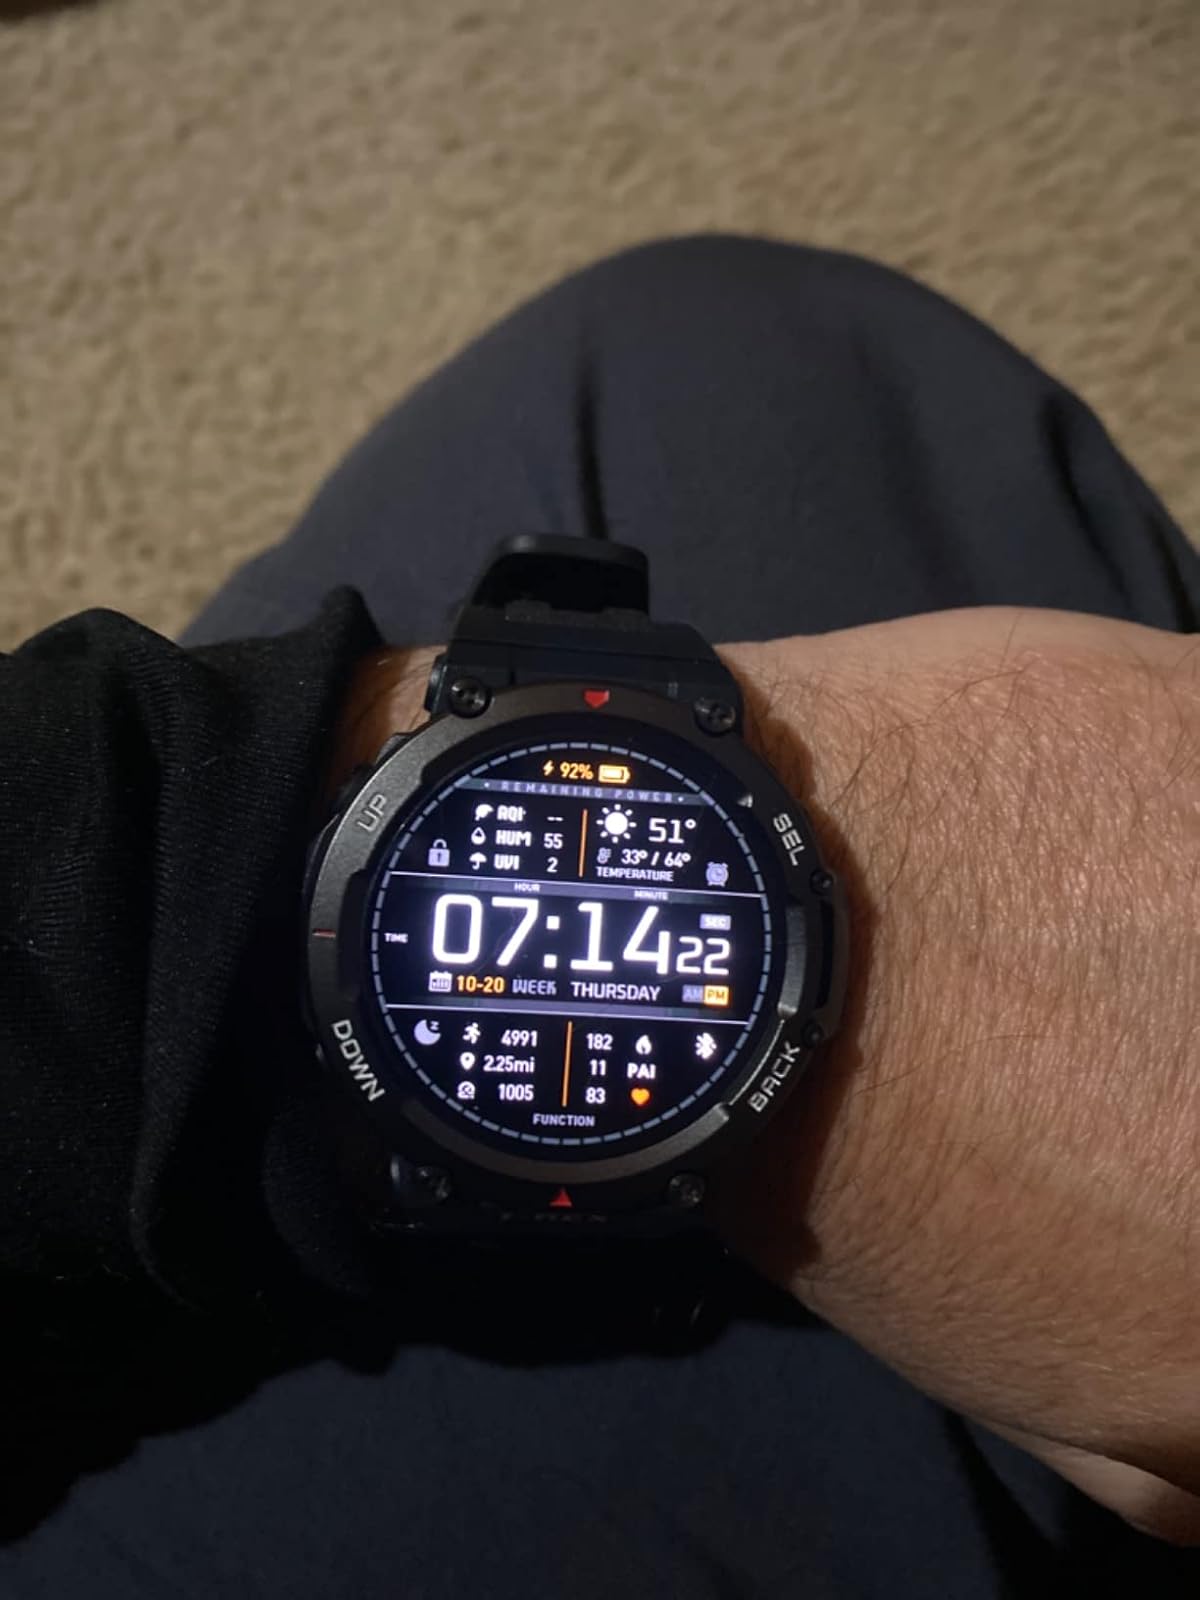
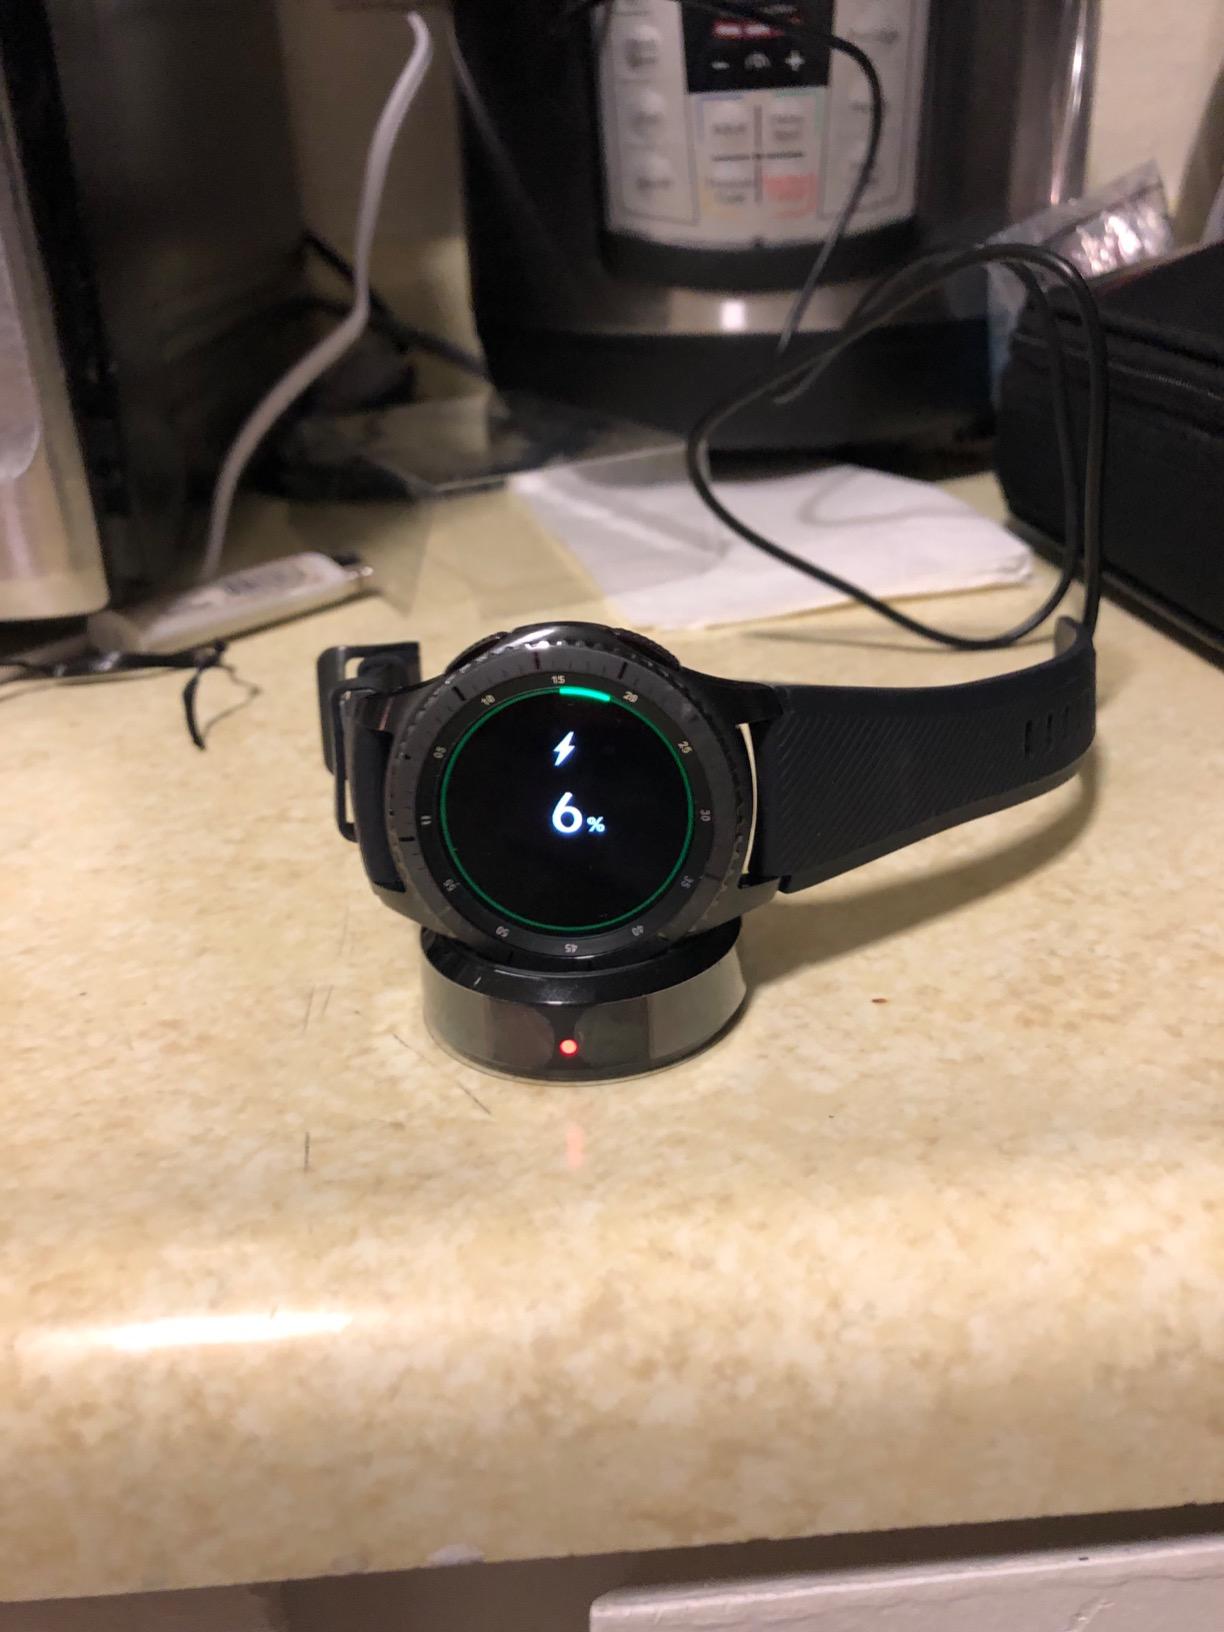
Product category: smartwatch
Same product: no